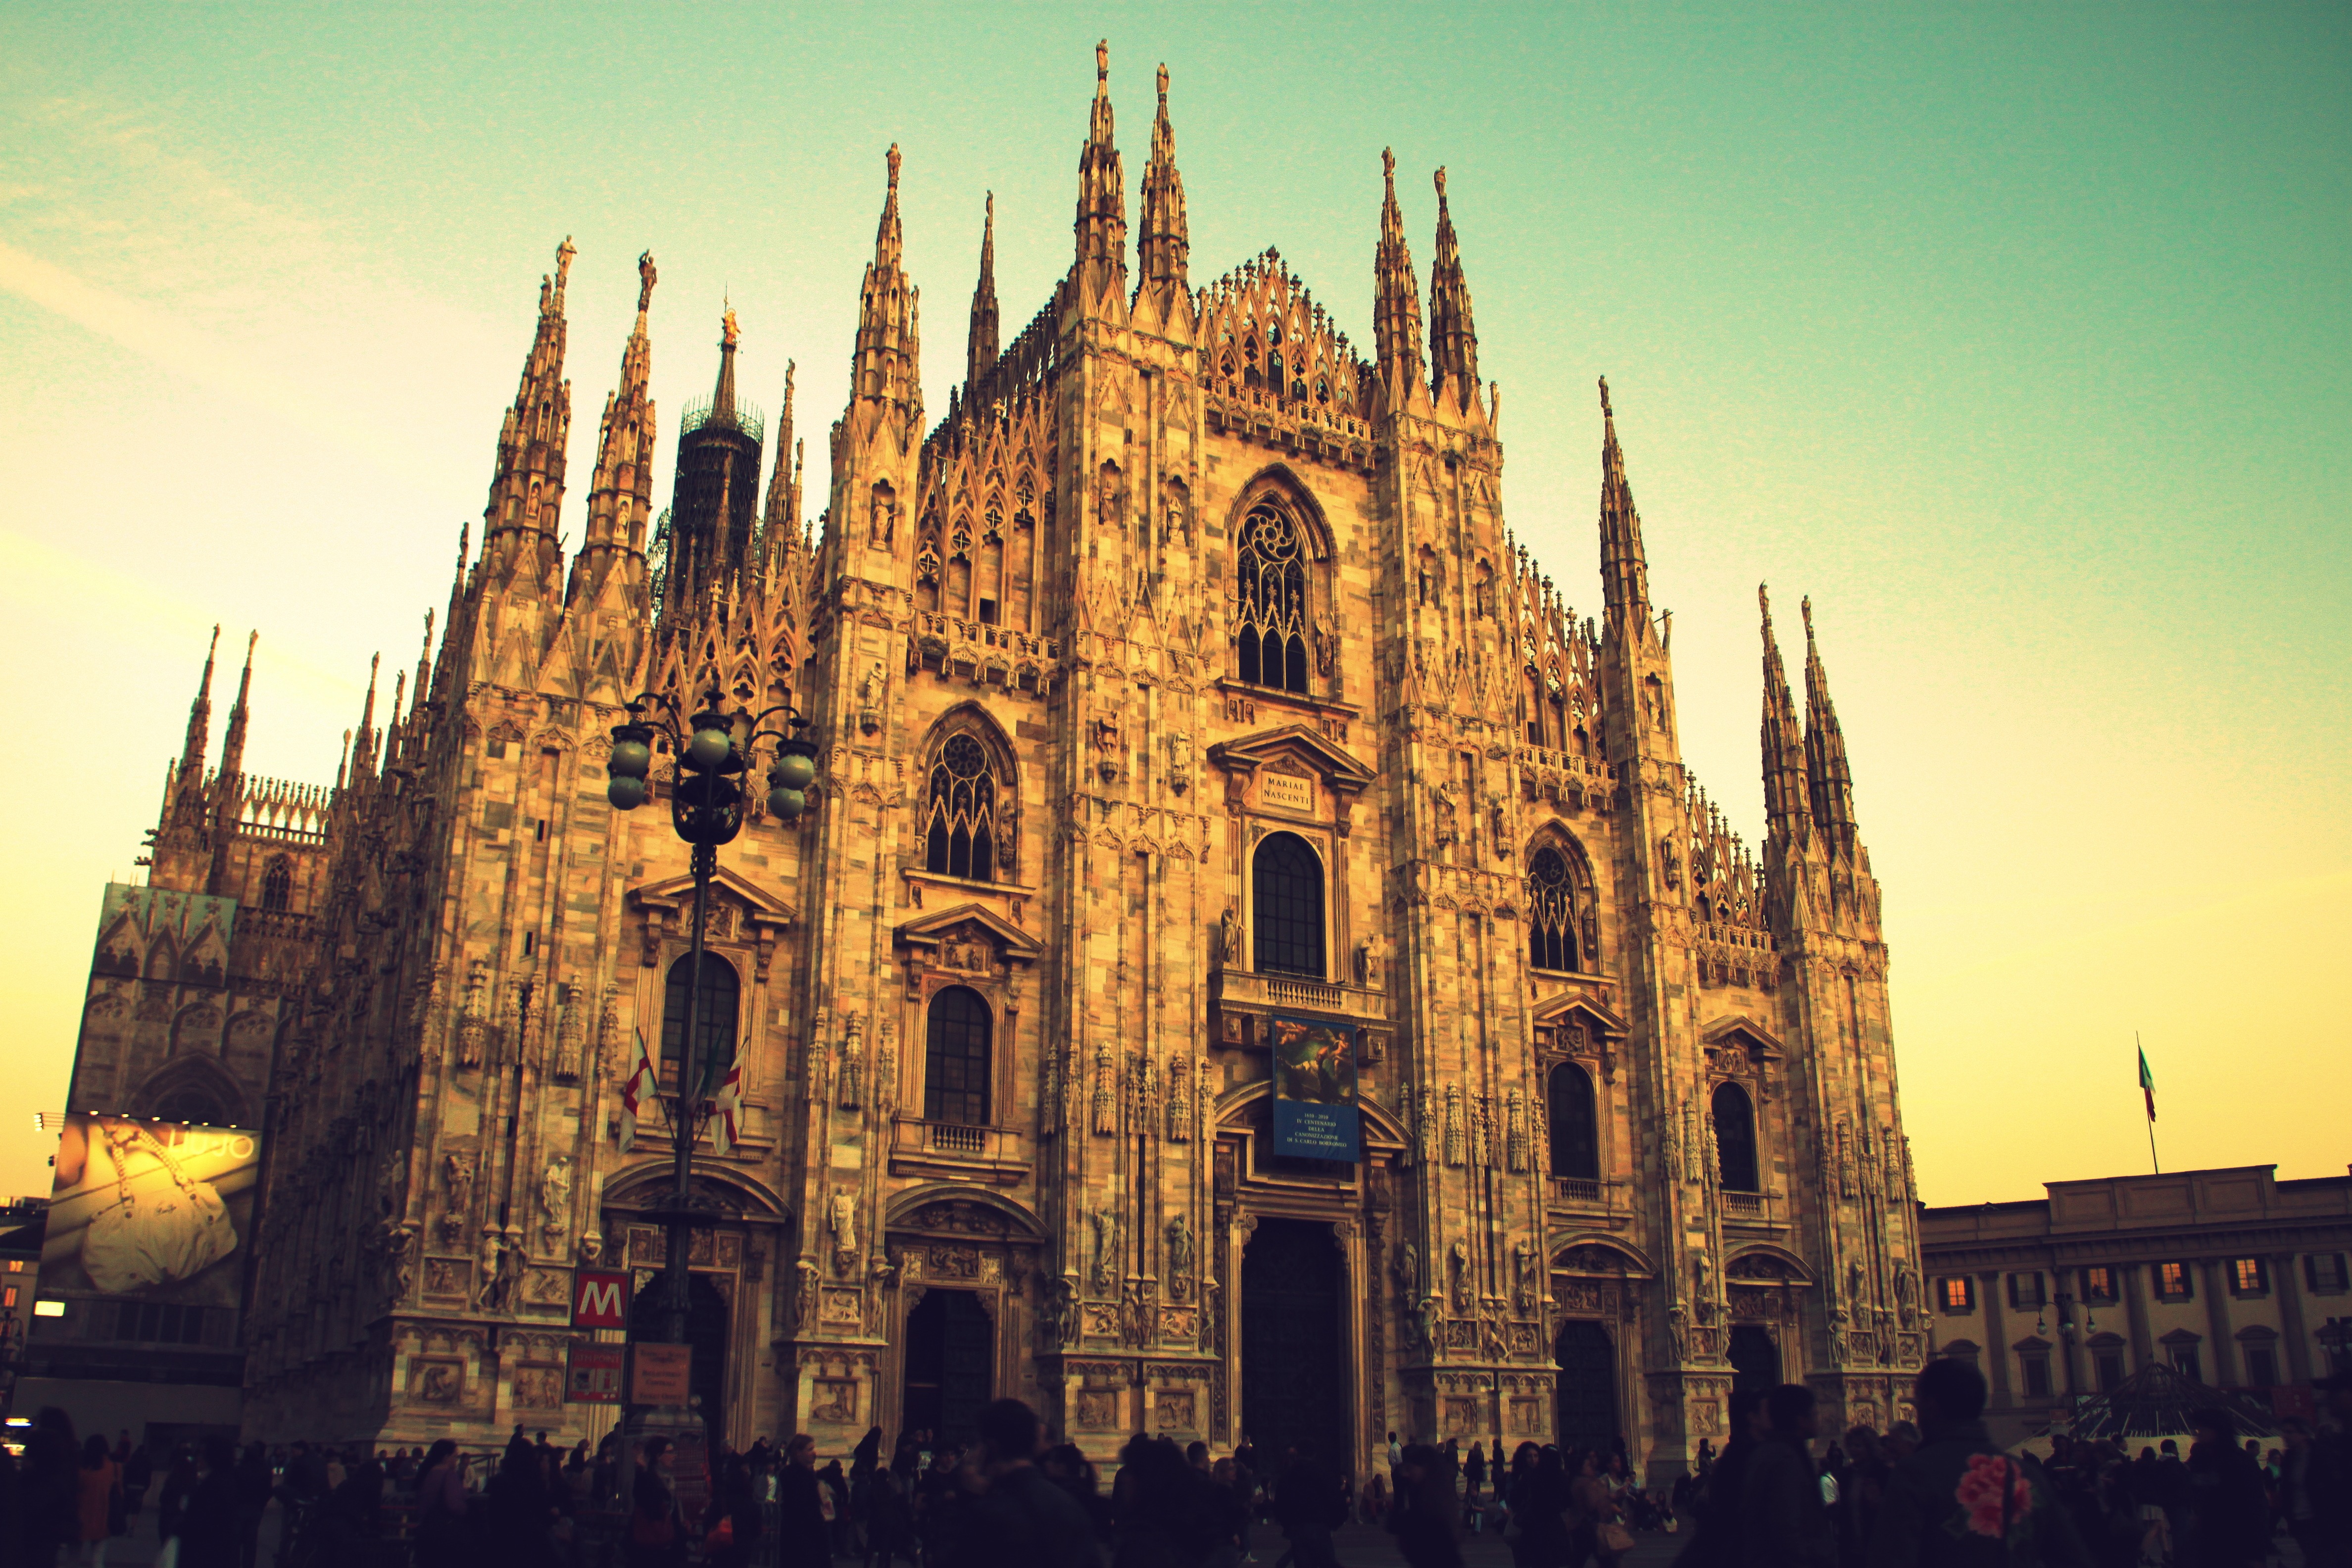
architecture, night, building, monument, cityscape, downtown, evening, tower, landmark, italy, cathedral, place of worship, spire, duomo, milan, metropolis, lombardy, gothic architecture